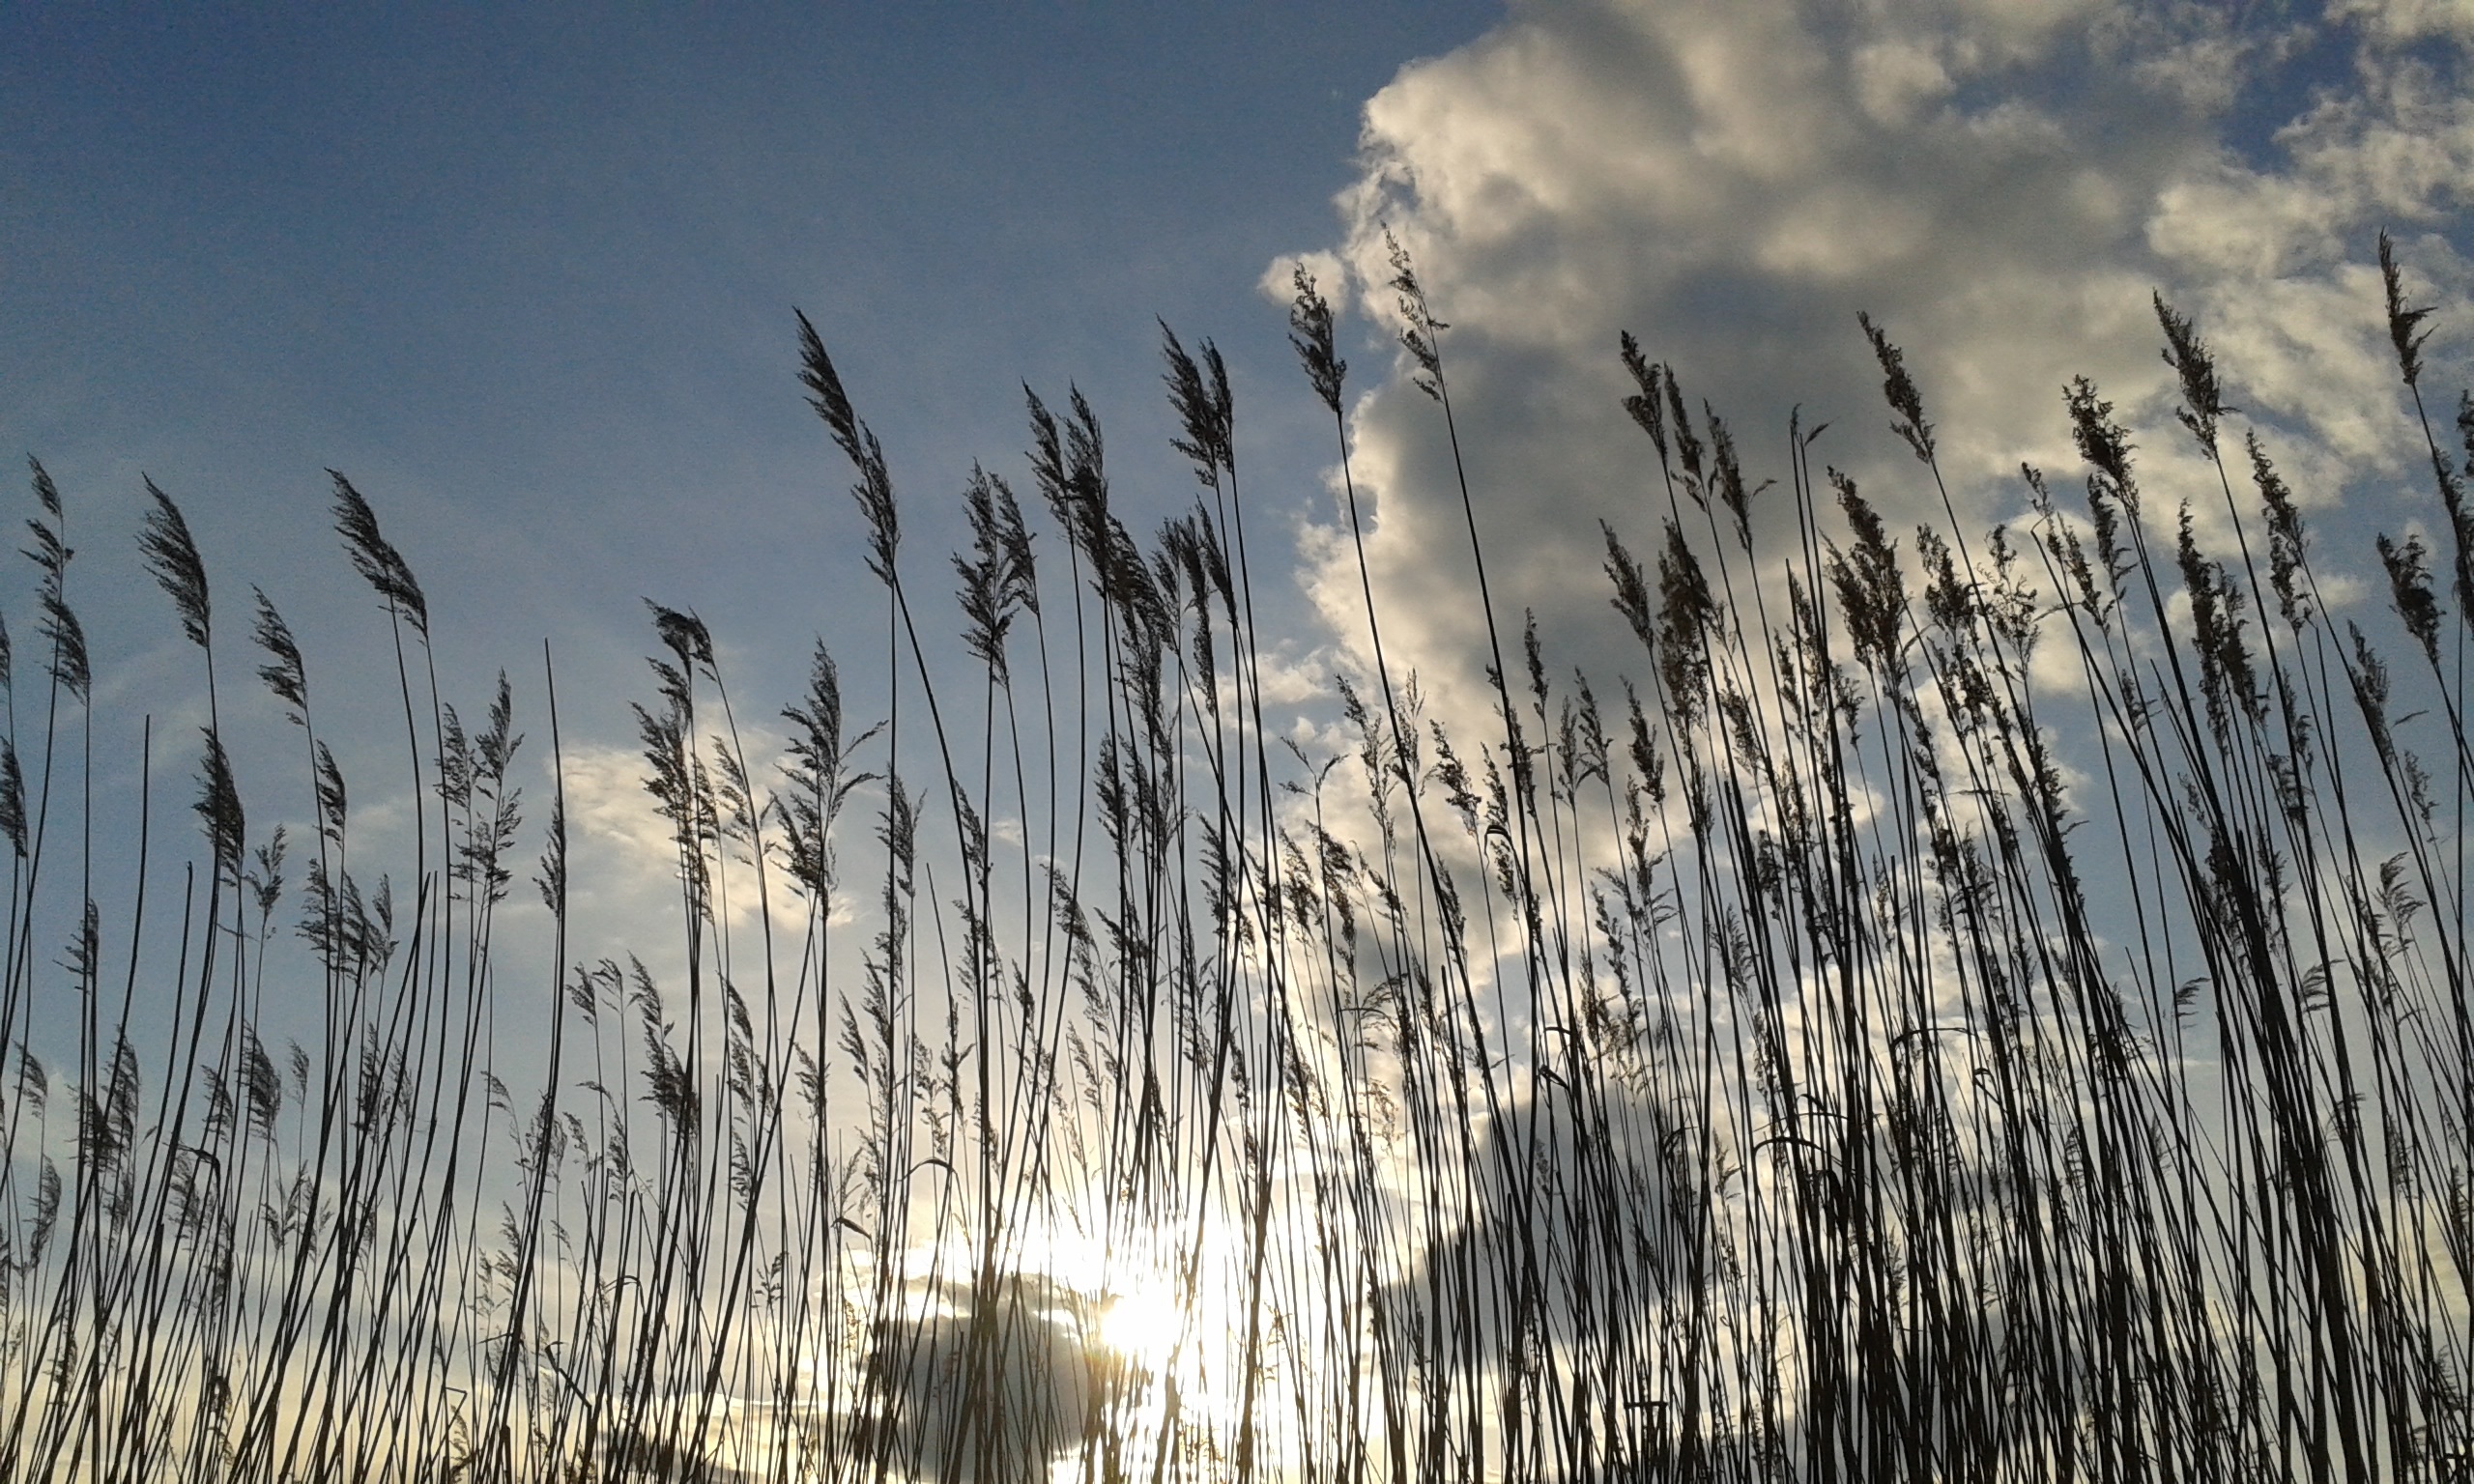
tree, nature, grass, branch, snow, winter, cloud, plant, sky, prairie, sunlight, lake, wind, frost, reed, ice, spring, reflection, waterfront, season, wetland, habitat, day s, natural environment, atmospheric phenomenon, grass family, phragmites